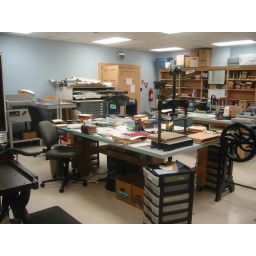
note the electric guillotine and the phase box crimper on the left back wall and the job backer in the right foreground.